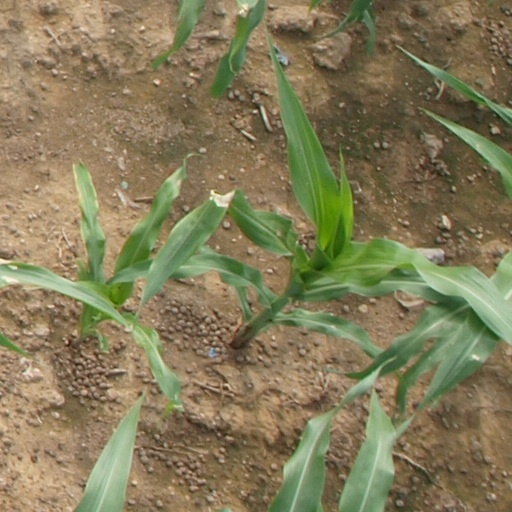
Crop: maize; corn